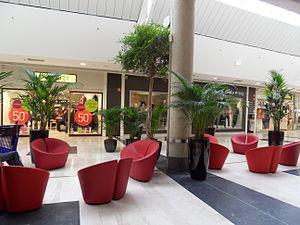
Espace détente dans la galerie du Centre Commercial de Tourville-la-Rivière en Haute Normandie.
Le Centre Commercial Tourville-la-Rivière est un complexe commercial régional géré par la société Klépierre-Ségécé situé sur la commune de Tourville-la-Rivière, en Seine-Maritime. Ce centre construit sous la forme d'un arc de cercle est desservi par l'autoroute de Normandie sur l'axe Rouen-Paris. Le Centre est implanté au cœur de la zone commerciale et possède un parking d'une capacité de 2 800 places.